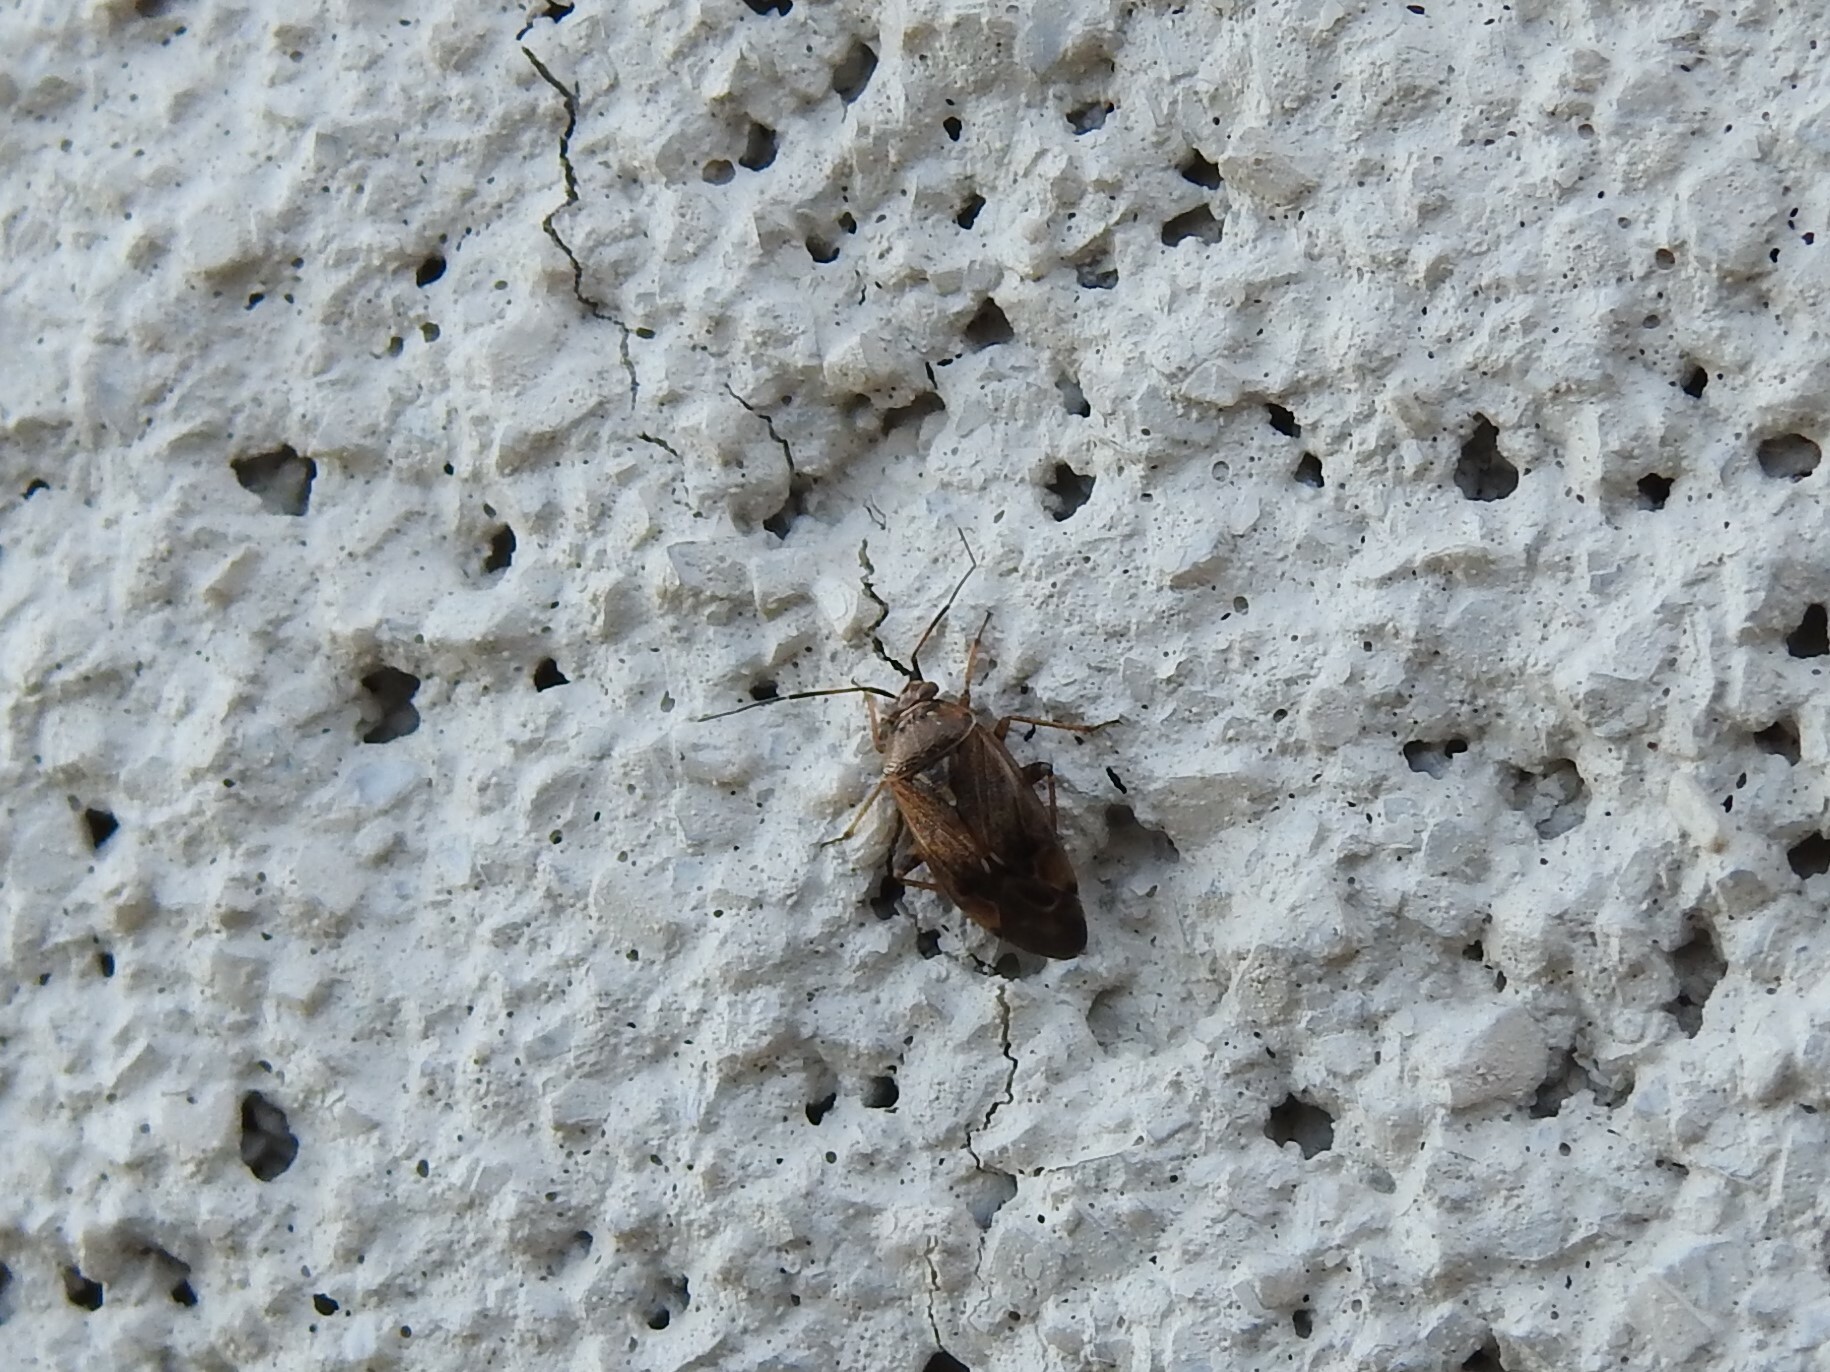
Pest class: lygus_bug